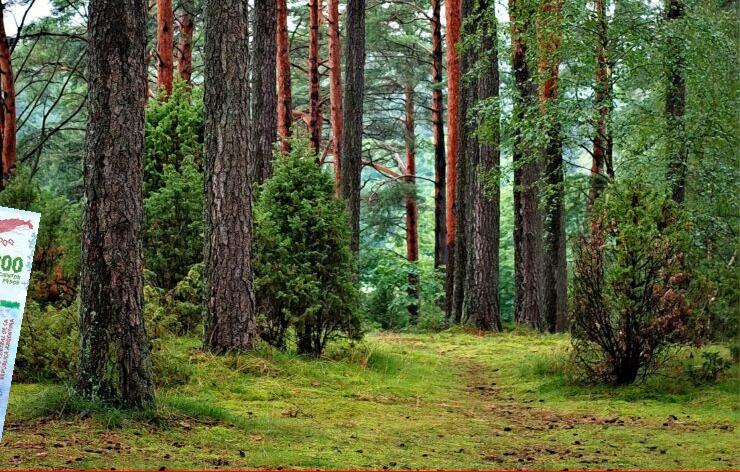
Denominación: 200